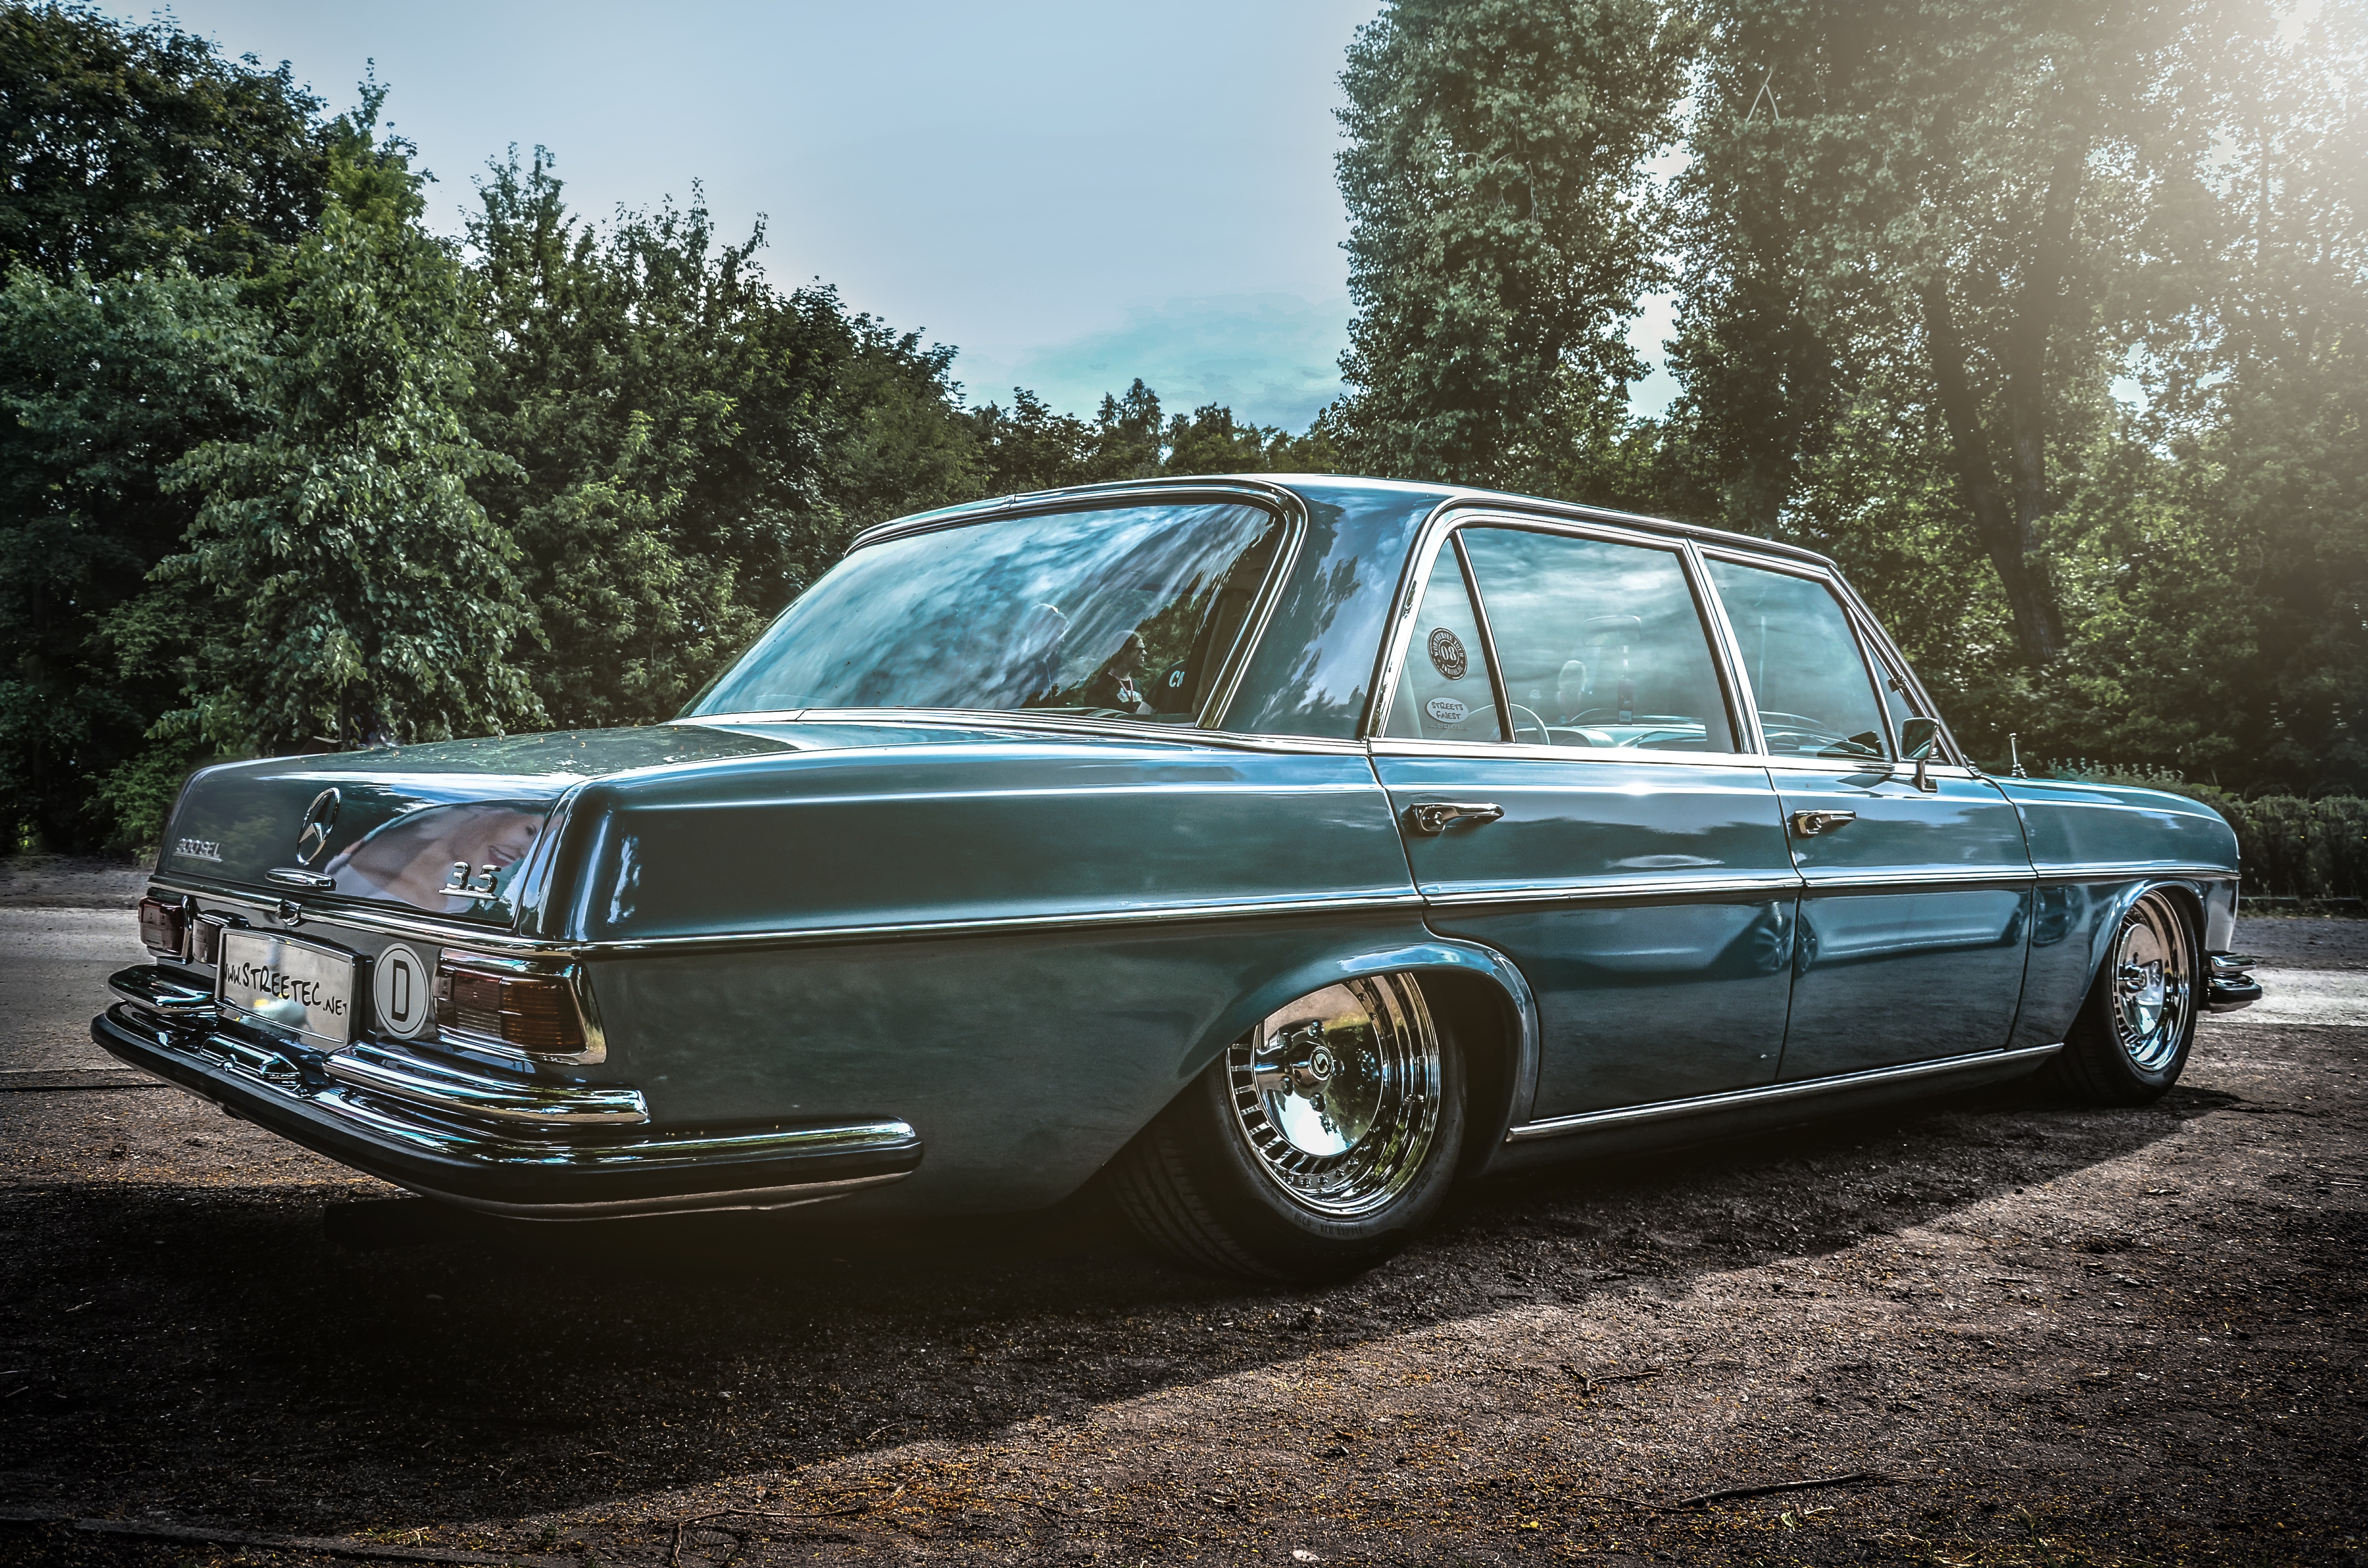
car, vehicle, classic car, vintage car, sedan, antique car, land vehicle, automobile make, automotive exterior, compact car, luxury vehicle, executive car, full size car, mercedes benz w111, mercedes benz w108, mercedes benz w114